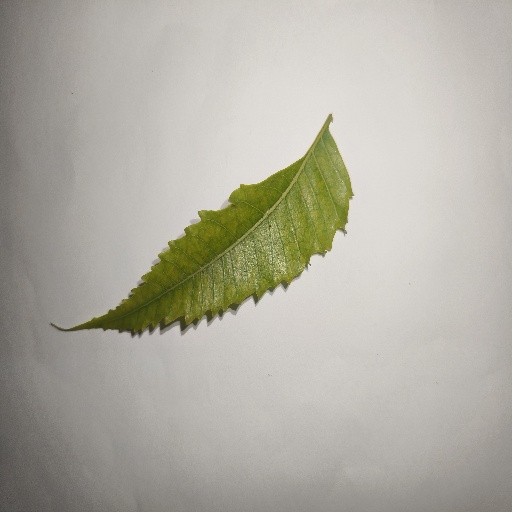
Species: Neem
Leaf condition: Yellow Leaf